Kalenjin people

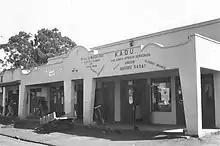
Kenya African Democratic Union Eldoret Branch

Starting in the 1940s, individuals from the various 'Nandi-speaking tribes' who had been drafted to fight in World War II (1939–1945) began using the term Kale or Kore (a term that denoted scarification of a warrior who had killed an enemy in battle) to refer to themselves. At about the same time, a popular local radio broadcaster by the name of John Chemallan would introduce his wartime broadcasts show with the phrase Kalenjok meaning "I tell You" (when said to many people). This would influence a group of fourteen young 'Nandi-speaking' men attending Alliance School and who were trying to find a name for their peer group. They would call it Kalenjin meaning "I tell you" (when said to one person). The word Kalenjin was gaining currency as a term to denote all the 'Nandi-speaking' tribes. This identity would be consolidated with the founding of the Kalenjin Union in Eldoret in 1948 and the publication of a monthly magazine called Kalenjin in the 1950s.